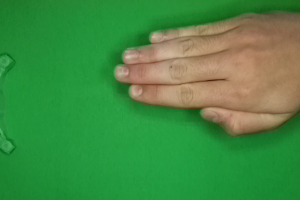
Label: paper